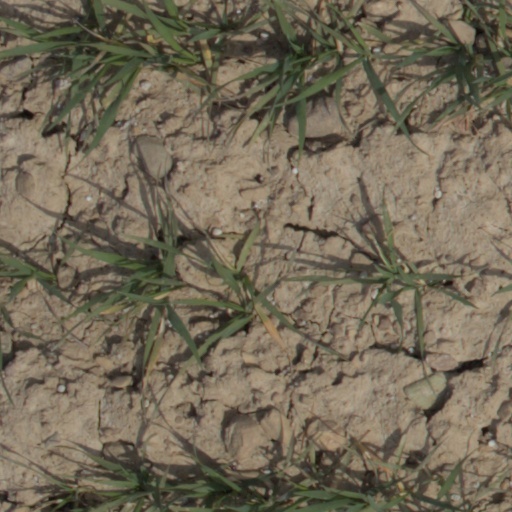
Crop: wheat